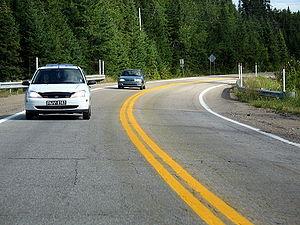
La route 367 est une route régionale québécoise située sur la rive nord du fleuve Saint-Laurent. Elle dessert les régions administratives de la Capitale-Nationale et de la Mauricie.
Le réseau routier Québécois est le réseau routier de la province du Québec au Canada. Il comprend dans son ensemble environ 325 000 km de routes. Il est constitué de 31 000 km d'autoroutes, de routes nationales et régionales en plus de 11 000 infrastructures. Ces structures passent dans les municipalités et sont sous la supervision et la gestion du gouvernement Québécois. Son réseau routier est aussi constitué de 107 000 km de voies municipales et de 186 000 km de routes d'accès aux territoires. D'autres organismes comme la société d'Hydro-Québec et le gouvernement fédéral gèrent respectivement 100 km et 500 km du réseau routier Québécois.